Anupama Chopra

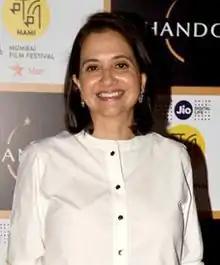
Chopra in 2017

Anupama Vinod Chopra is an Indian author, journalist and film critic who served as the festival director of the MAMI Mumbai Film Festival from 2015 to 2023. She is also the founder and editor of the now-defunct digital platform Film Companion, which offered a curated look at cinema with an emphasis on Indian film. She has written several books on Indian cinema and has been a film critic for NDTV and "India Today", as well as the "Hindustan Times". She also hosted a weekly film review show, "The Front Row With Anupama Chopra", on Star World. She won the 2000 National Film Award for Best Book on Cinema for her first book "Sholay: The Making of a Classic". Chopra joined the Indian iteration of the film journalism outlet "The Hollywood Reporter" in 2024, launched domestically in the same year by the RP Sanjiv Goenka Group.